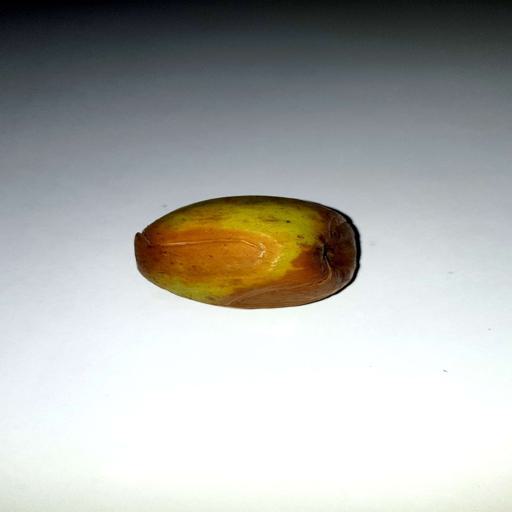
Label: bruised